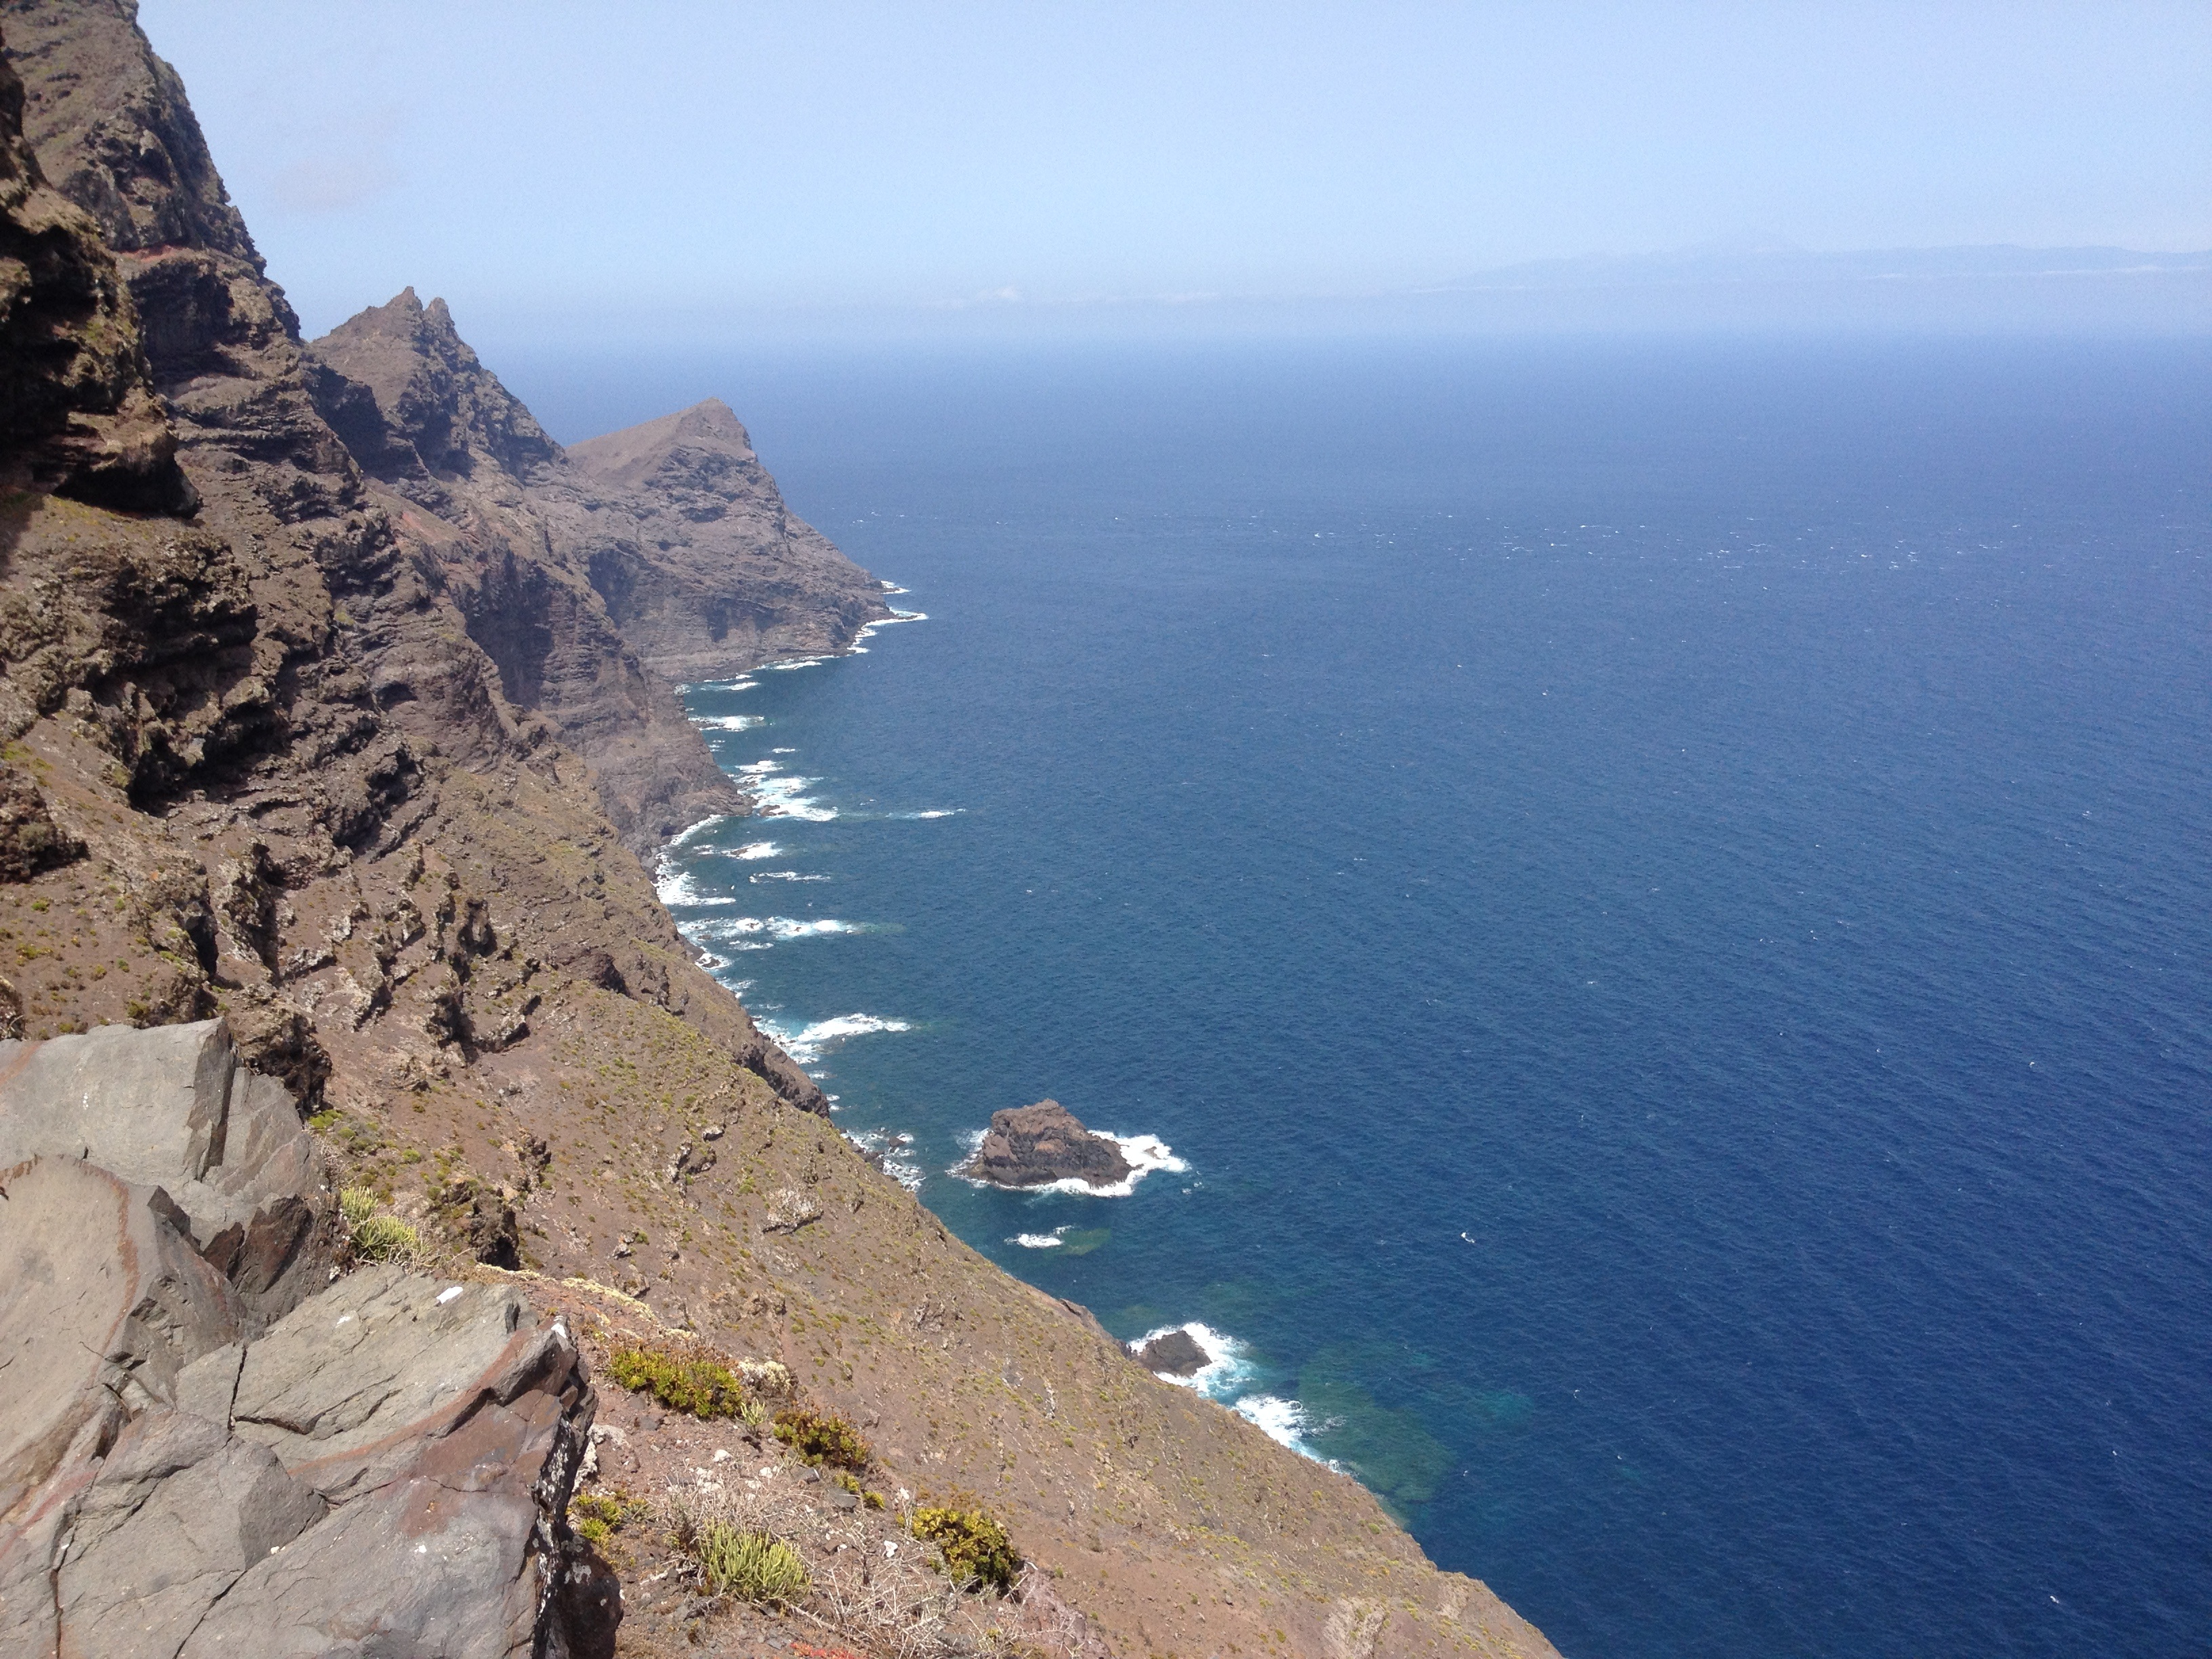
sea, coast, rock, ocean, horizon, mountain, hiking, shore, adventure, cliff, cove, bay, island, terrain, cape, islet, canary, mountainous, landform, geographical feature, promontory